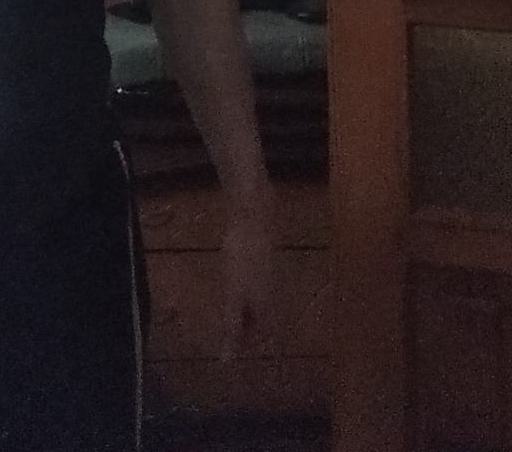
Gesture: no_gesture